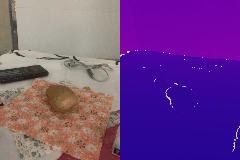
Label: potato